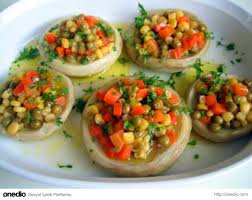
Yemek: enginar